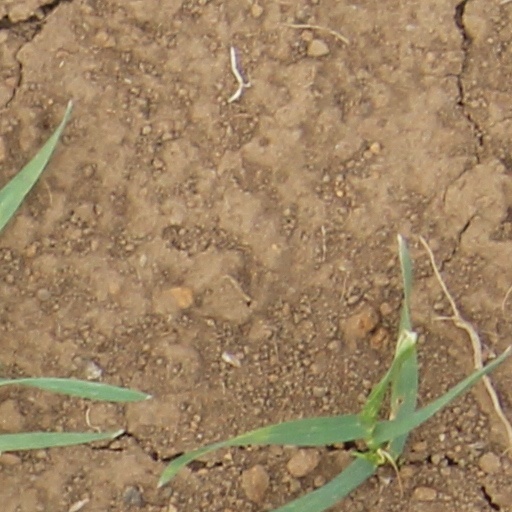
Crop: wheat